James Blanco

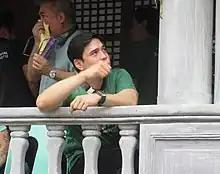

James Blanco Castillo (born June 15, 1981), known professionally as James Blanco, is a Filipino actor, and television personality. He is known for his roles in "Ikaw Lang ang Mamahalin" (2001 – 2002), "Rubi" (2010), "Lorenzo's Time" (2012), "One More Chance" (2007), "Now and Forever: Ganti" (2005) and in the 2014 GMA afternoon primetime "Yagit" as Victor Guison. Blanco was also notable for his roles in the youth oriented shows "Click" (1999 – 2002) and "Kahit Kailan" (2002 – 2003), both on GMA Network.